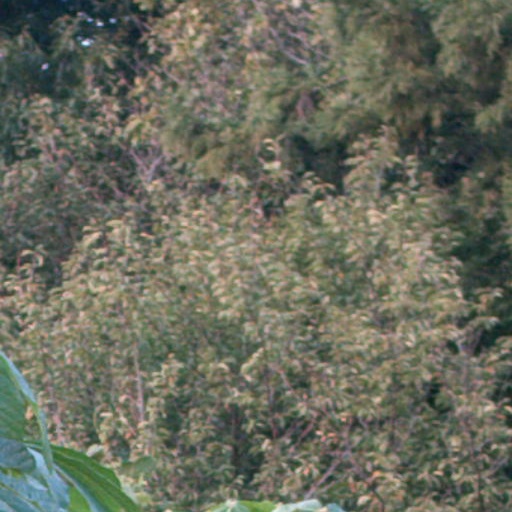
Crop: cassava